Warne–Muralitharan Trophy

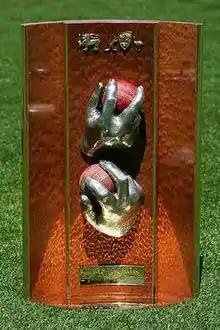
The Warne–Muralidaran Trophy

The Warne–Muralidaran Trophy is awarded to the winner of the Australia–Sri Lanka Test cricket series from 2007–08 season onwards. The trophy is named after the two leading wicket takers in Test cricket, Sri Lanka's Muttiah Muralitharan (who prefers to romanise his name as "Muralidaran") and Australia's Shane Warne. The trophy celebrates the 25th anniversary of Australia–Sri Lanka Test cricket. The trophy features casts of the two bowlers' right hands and match-used cricket balls bowled by them during their careers. Sri Lanka Cricket, the governing body of cricket in Sri Lanka had written to its Australian counterpart, Cricket Australia, that the winner of the series should be awarded a trophy named after the two bowlers. Cricket Australia had responded positively to the Sri Lankans' proposal. In unveiling the trophy, Cricket Australia said in a statement,